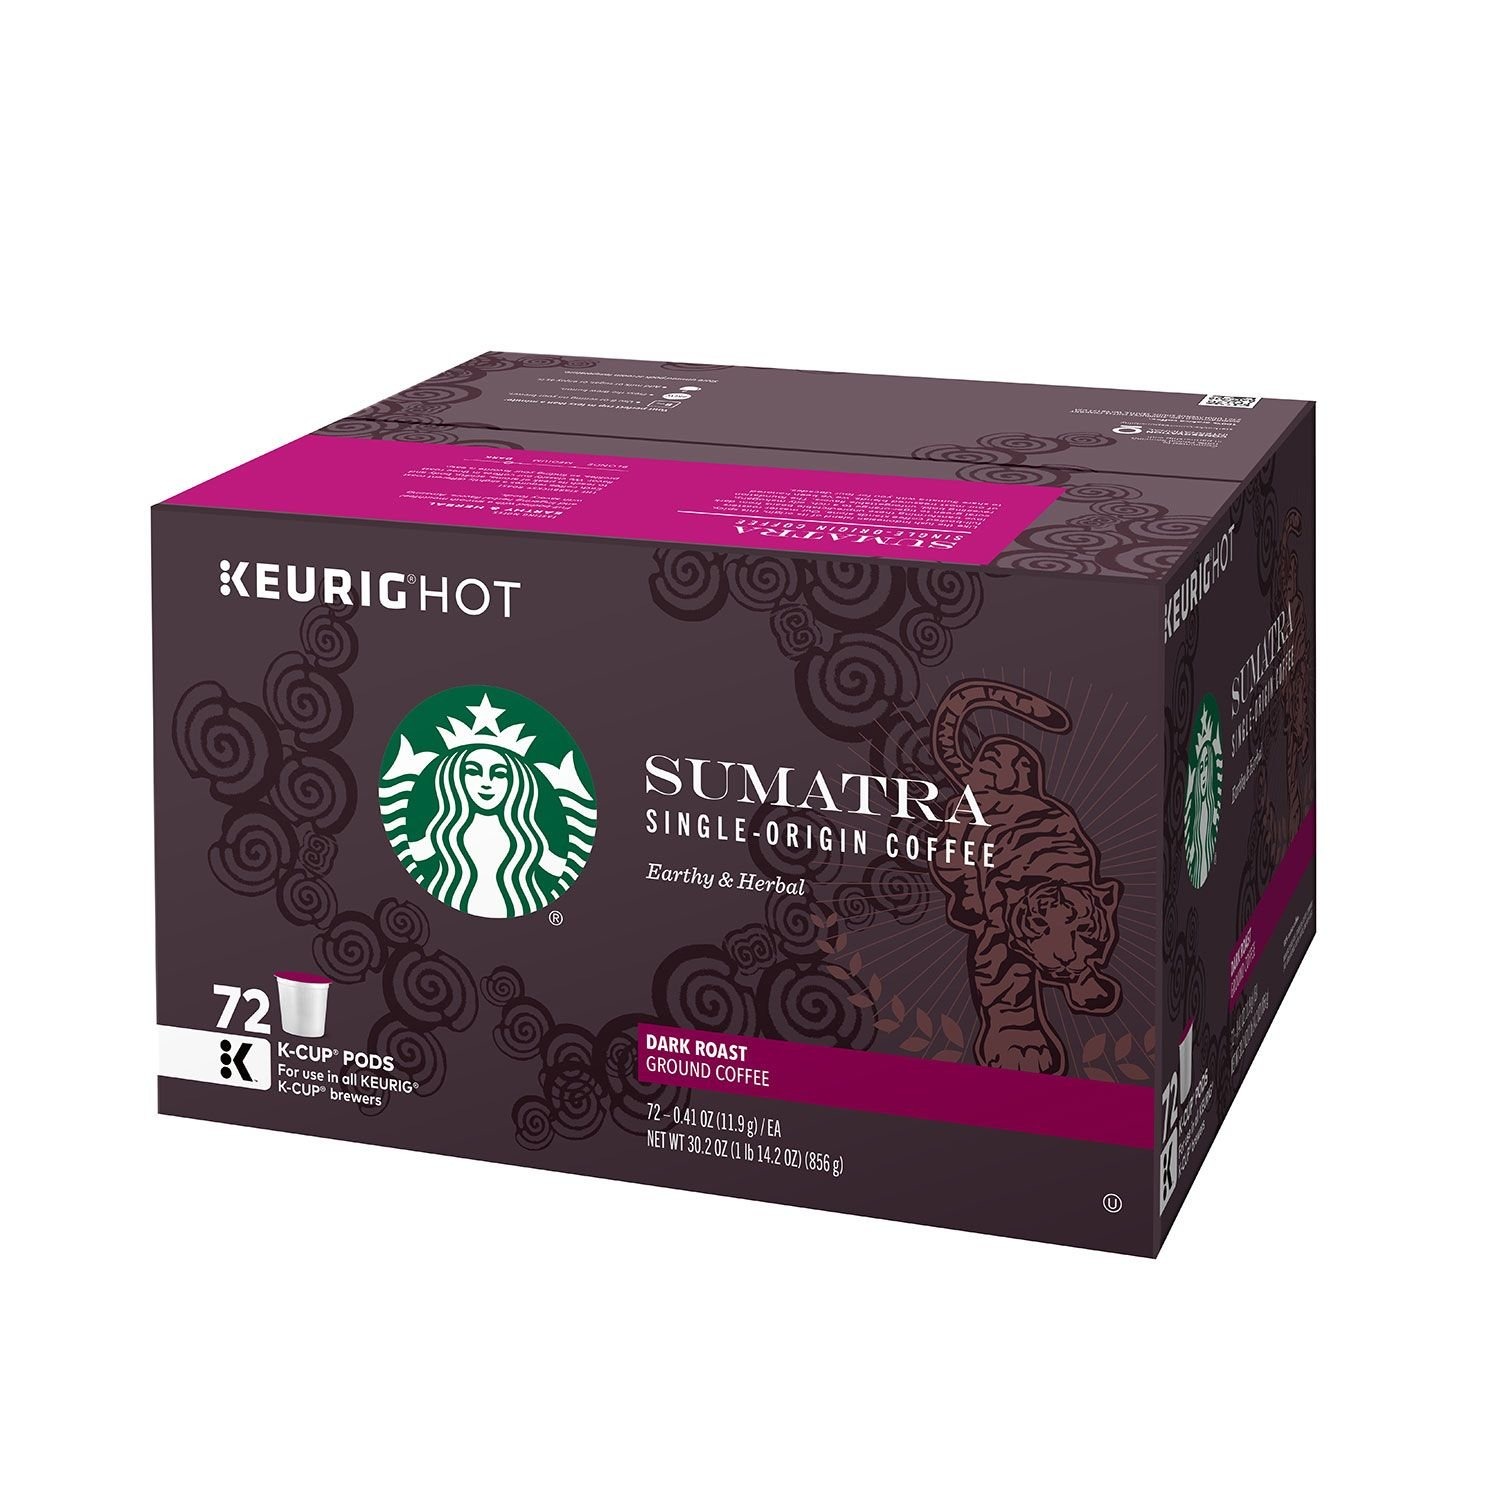
Item Name: Starbucks Sumatra Single-Origin Coffee K-Cup Pods, Dark Roast Ground Coffee with Earthy & Herbal Flavor, 24 CT K-Cup Pods Per Box (Pack of 3 Boxes)
Value: 72.0
Unit: Count

Price: 45.99